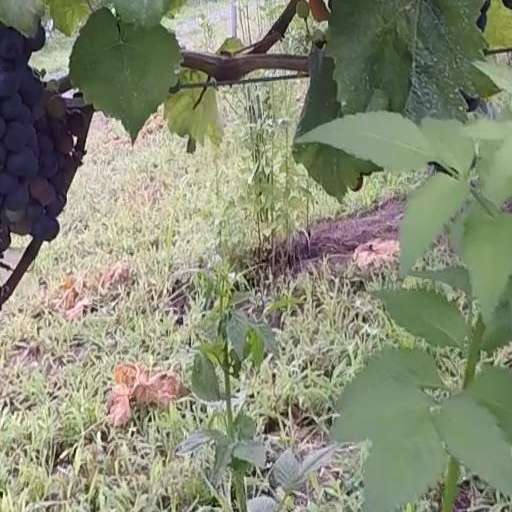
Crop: grape